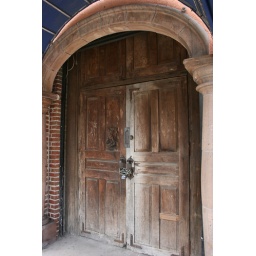
Old door on Ashland near Augusta in Chicago. It has a great lion door knocker.